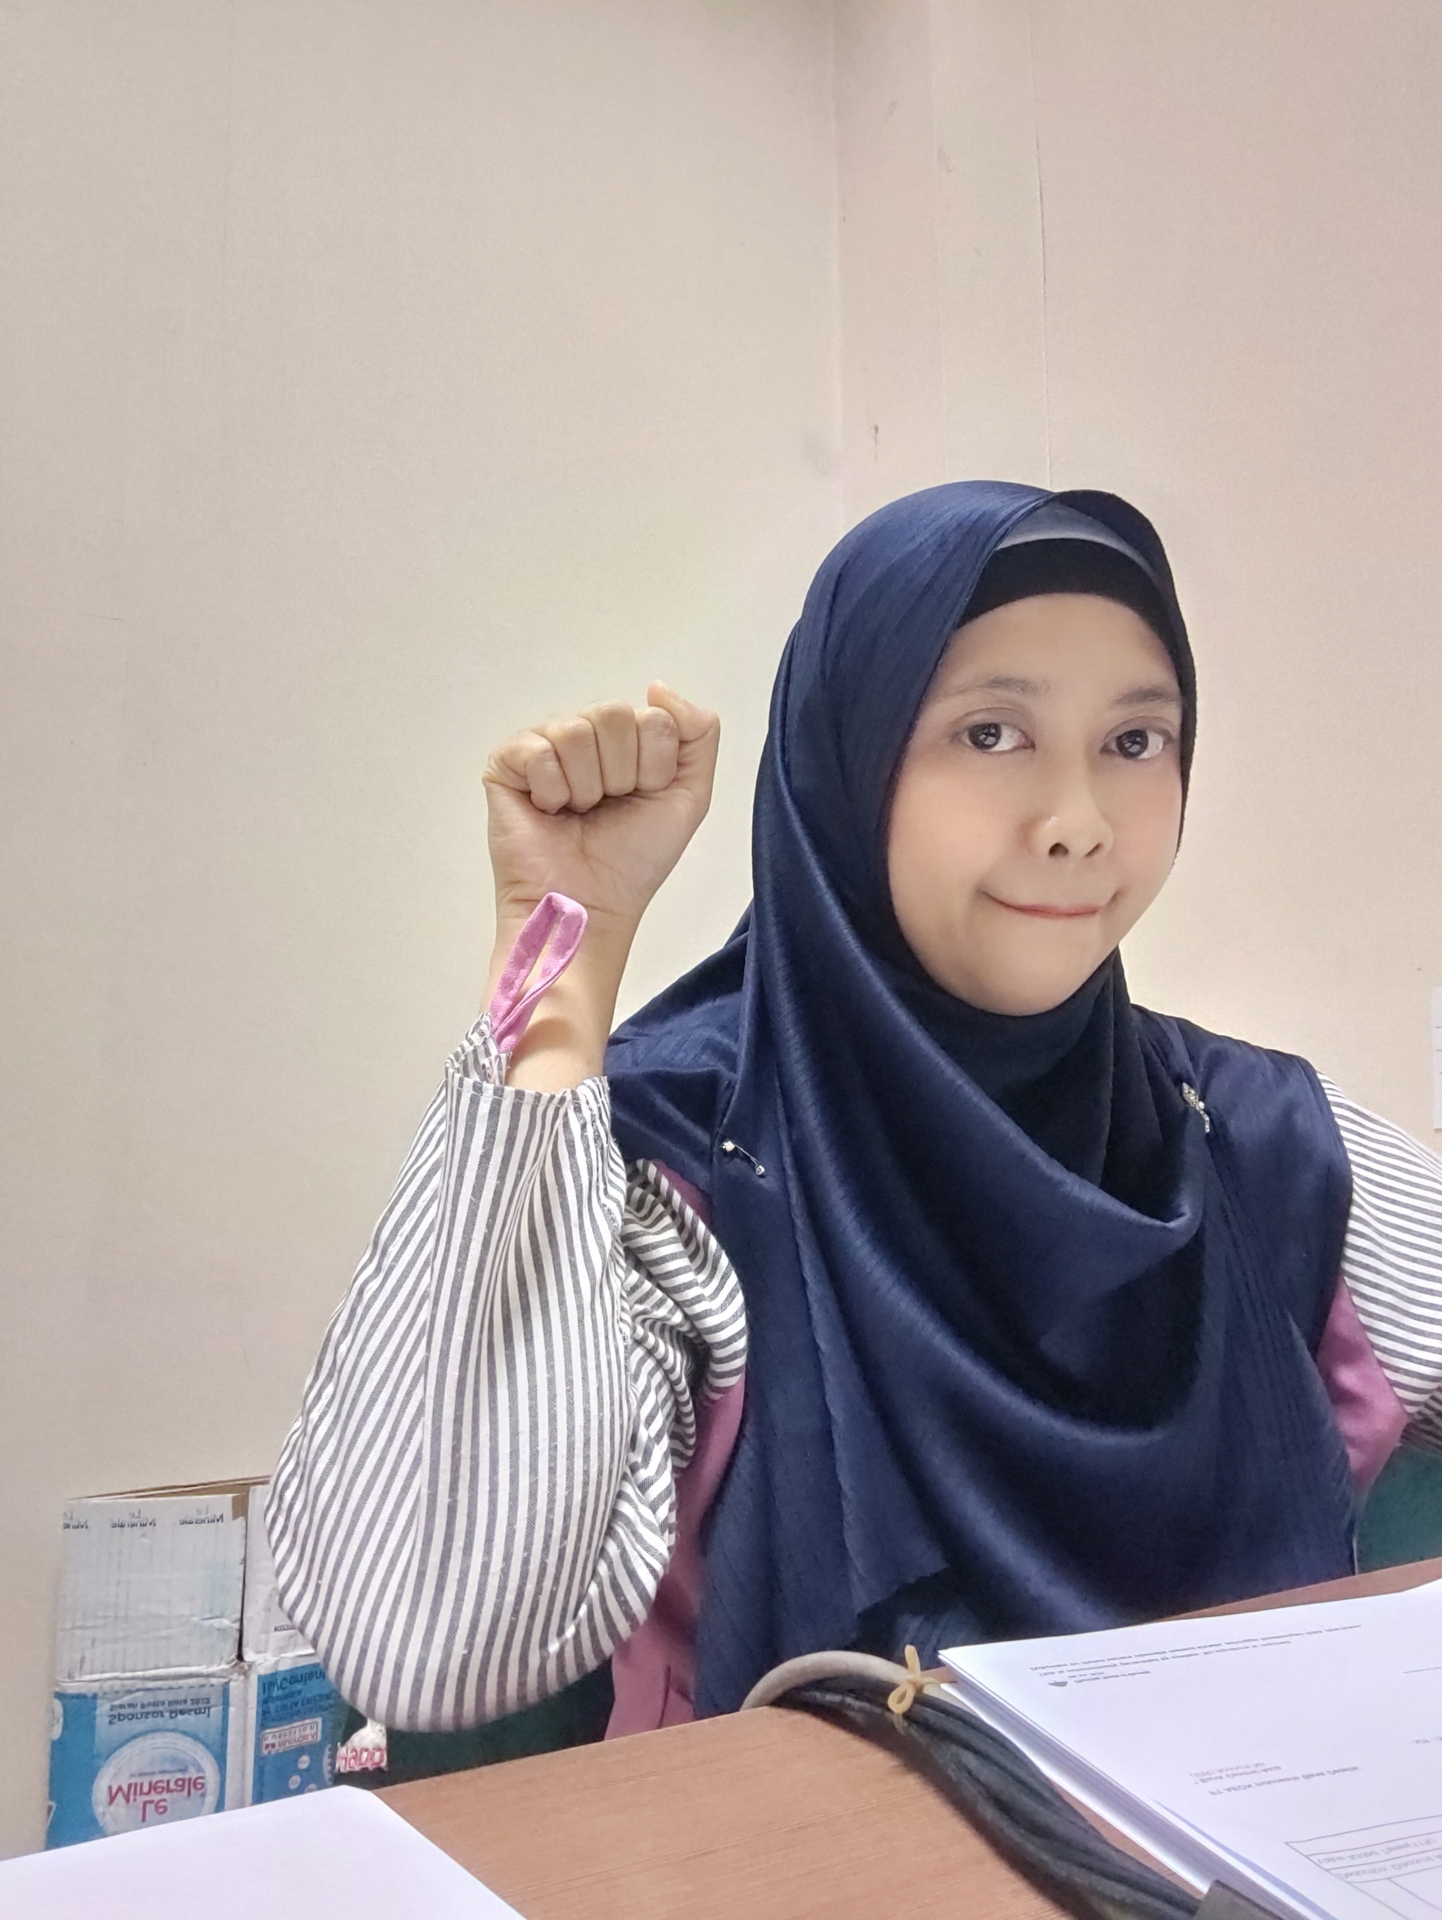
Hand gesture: fist